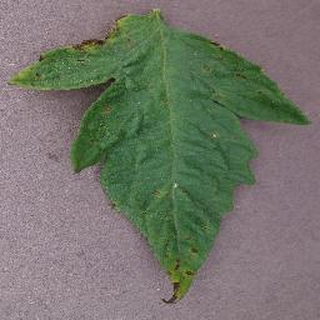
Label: tomato_septoria_leaf_spot